Patagonian Welsh

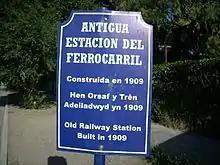
Trilingual signal in Gaiman.

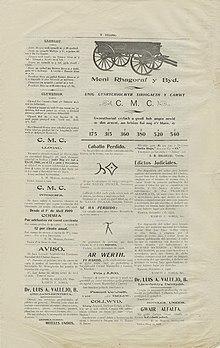
Newsletter .

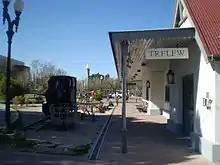
Platform of the former Trelew train station («pueblo de Luis»).

Patagonian Welsh is a variety of the Welsh language spoken in the Patagonia region's Y Wladfa, Welsh settlements located in Chubut Province, Argentina. Though Patagonian Welsh is distinct from the several dialects used in Wales itself, the dialects have a high degree of mutual intelligibility, and speakers from Wales and Patagonia are able to communicate readily. Numerous toponyms throughout the Chubut Valley are of Welsh origin.